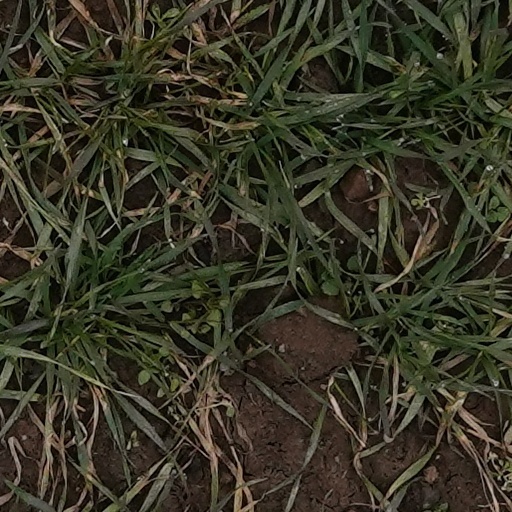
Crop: wheat